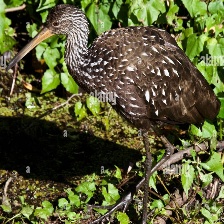
Species: LIMPKIN
Scientific name: ARAMUS GUARAUNA